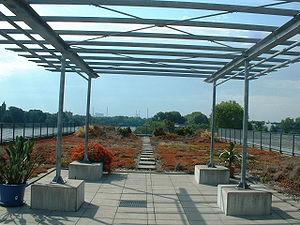
Une toiture végétale également appelée toiture végétalisée, toit végétalisé, toit vert ou plus scientifiquement PCVH est une toiture aménagée en toit-terrasse ou penthouse appartement, recouverte de végétation, alternative à des matériaux couramment utilisés, comme les tuiles, le bois ou les tôles.